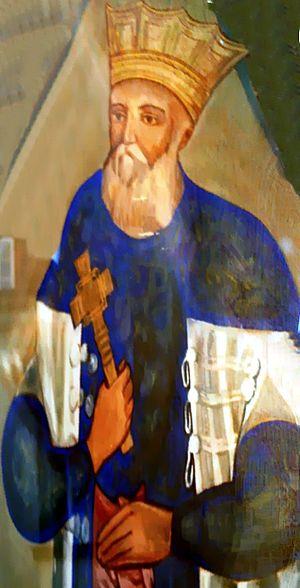
Șerban Iᵉʳ Cantacuzène, en roumain Șerban Iᵉʳ Cantacuzino, est un prince de Valachie, ayant régné dix ans, de 1678 à 1688.